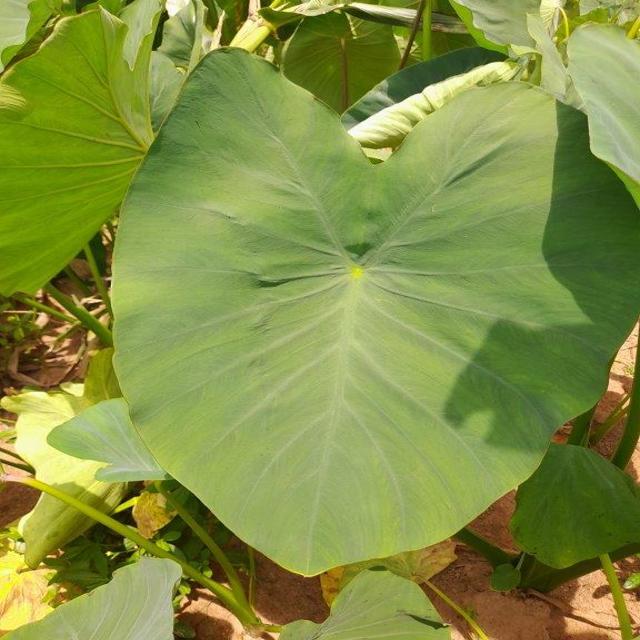
Label: Healthy